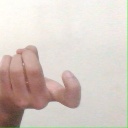
अक्षर: ज